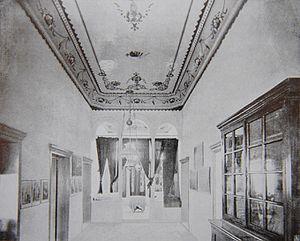
L'École normale de Nazareth était une école pour garçons fondée par la Société impériale orthodoxe de Palestine à Nazareth en septembre 1886.